Black-faced cormorant

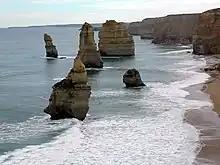
Rocky cliffs on the southern coast of Australia.

Unlike the other cormorants found around the Australian continent, the habitat of the black-faced cormorant is exclusively coastal and marine. They can be found in coastal waters, inlets, rocky shores, and offshore islands. Occasionally black-faced cormorants can be found in estuaries of rivers. Colonies are usually found on steep cliffs and rocky islands where they nest. In the winter, black-faced cormorants leave coastal waters to breed in these colonies.